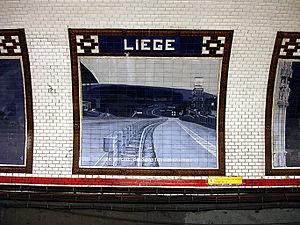
Station Liège, de la ligne 13 du métro de Paris, France.
Liège est une station de la ligne 13 du métro de Paris, située à la limite des 8ᵉ et 9ᵉ arrondissements de Paris. Elle est ouverte le 26 février 1911 par la compagnie du Nord-Sud, sur sa ligne B, actuel tronçon de la ligne 13.
La ligne 13 du métro de Paris est l'une des seize lignes du réseau métropolitain de Paris. Elle est issue de la fusion entre l'ancienne ligne B du réseau Nord-Sud, devenue la ligne 13, et l'ancienne ligne 14 de la CMP, deux compagnies préexistant à la RATP. La jonction entre les deux anciennes lignes est opérationnelle depuis 1976, formant ainsi une grande transversale nord-sud.